NOAAS Albatross IV

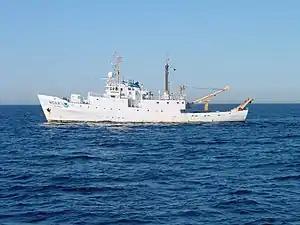
NOAAS "Albatross IV" (R 342) with her trawl out astern, photographed from NOAAS "Delaware II" (R 445) on 22 March 2005.

BCF "Albatross IV" was commissioned into service in the U.S. Fish and Wildlife Services Bureau of Commercial Fisheries on May 9, 1963. When NOAA was established on 3 October 1970 and took over the Bureaus assets, she became part of the NOAA fleet, redesignated NOAAS "Albatross IV" (R 342).